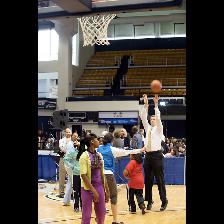
Label: Human